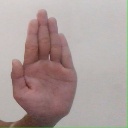
अक्षर: ध